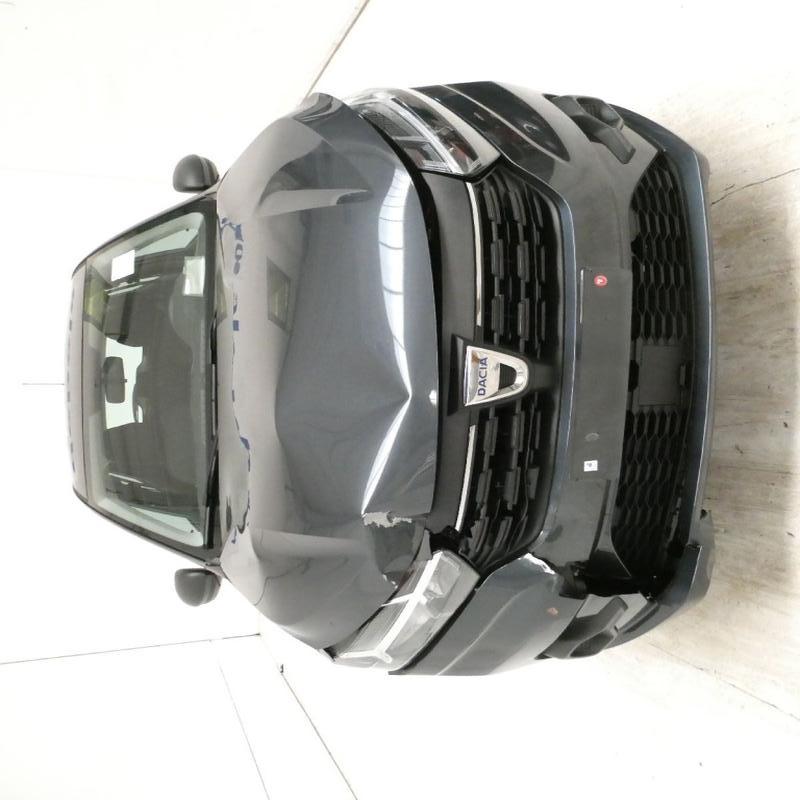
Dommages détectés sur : pare-choc avant, capot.
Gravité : majeur